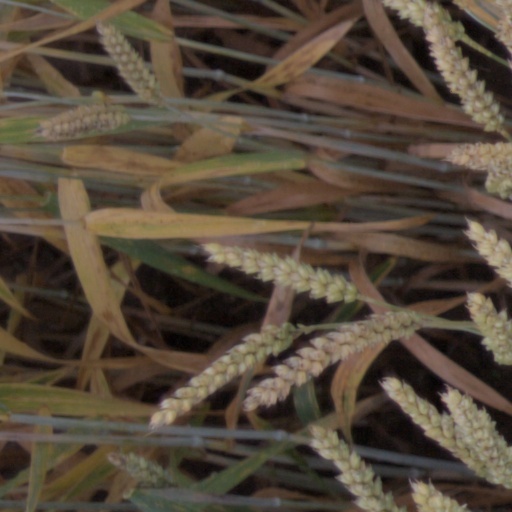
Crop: wheat